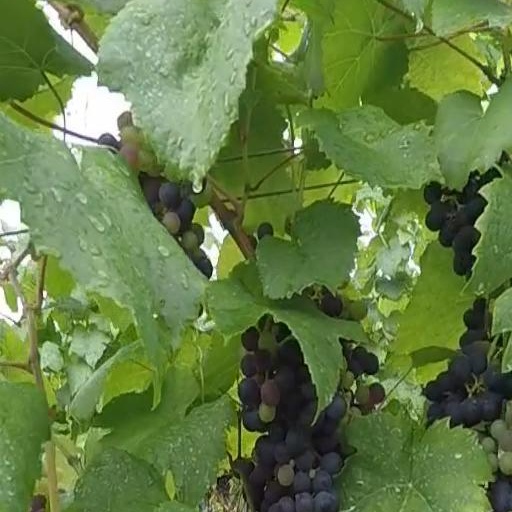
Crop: grape